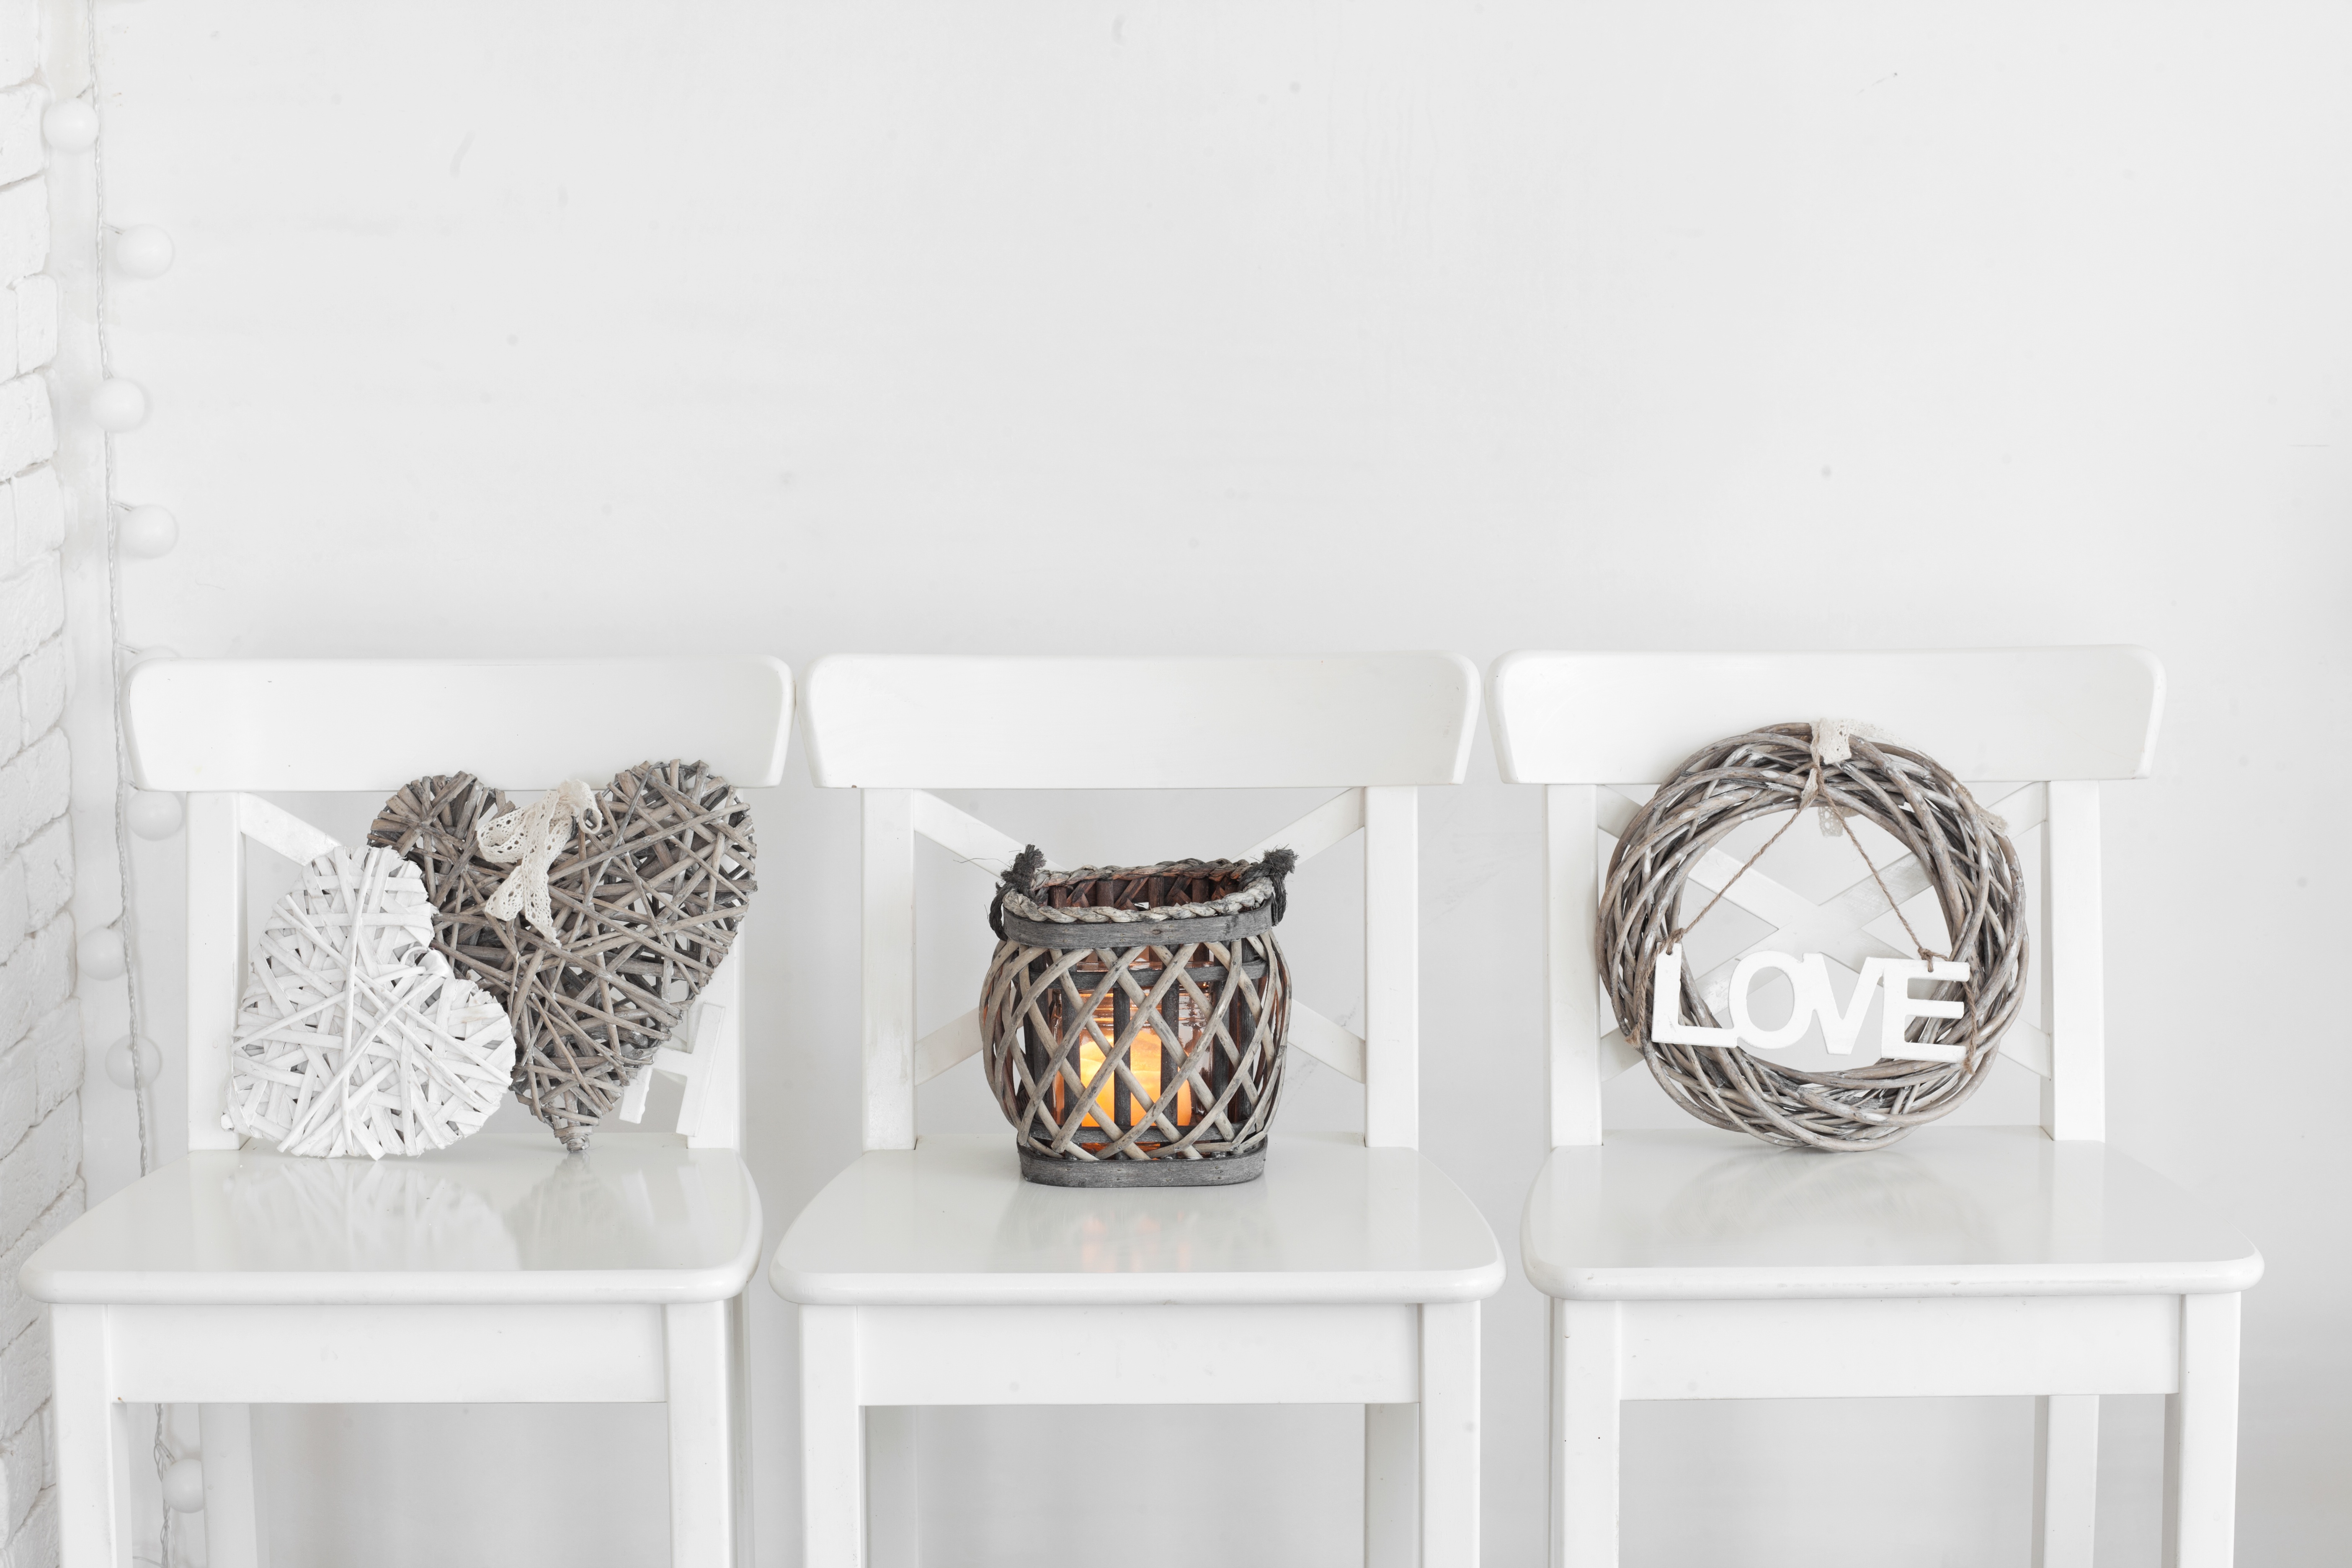
wood, white, vintage, retro, texture, interior, old, ceiling, decoration, space, frame, romantic, lamp, lighting, decor, design, shabby, rectangle, wooden, light fixture, style, border, backdrop, sconce, chic, scrapbook